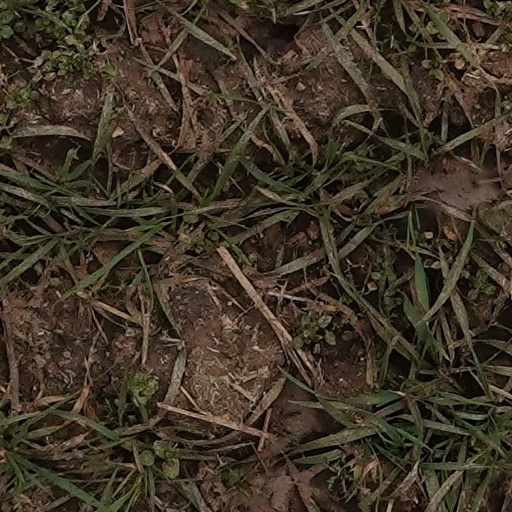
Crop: wheat